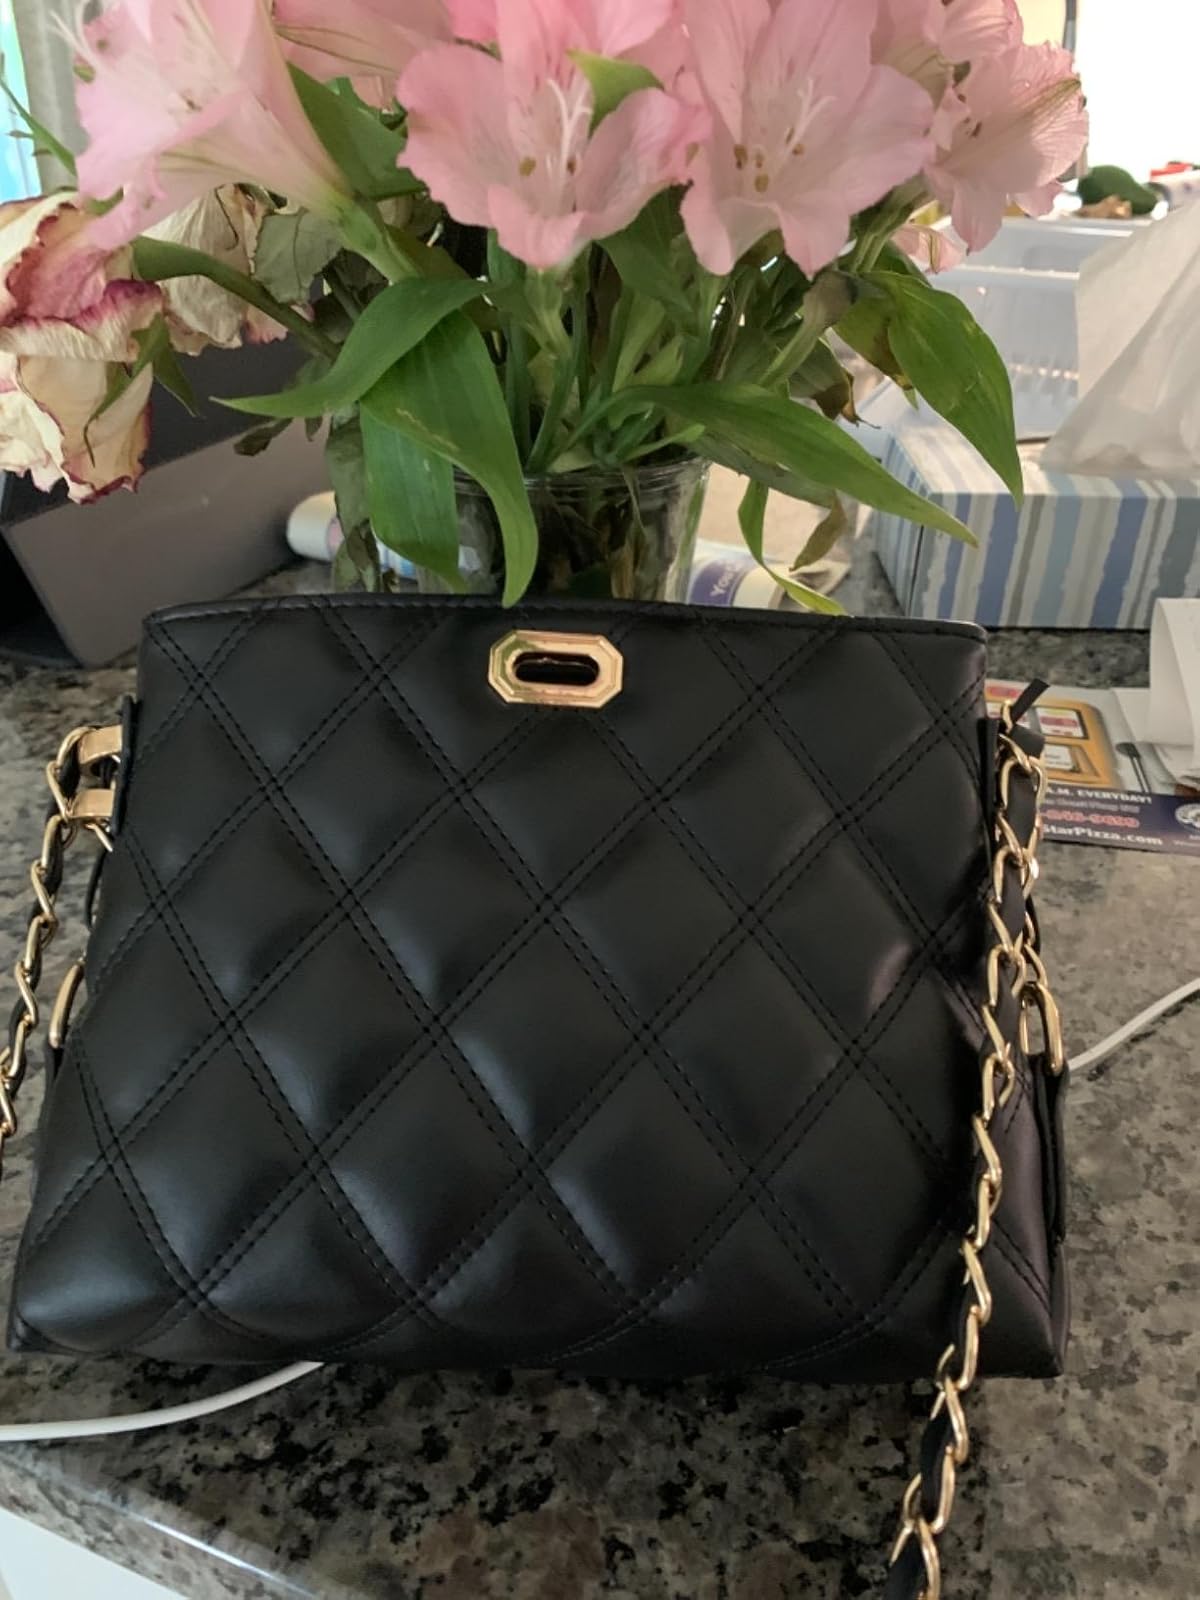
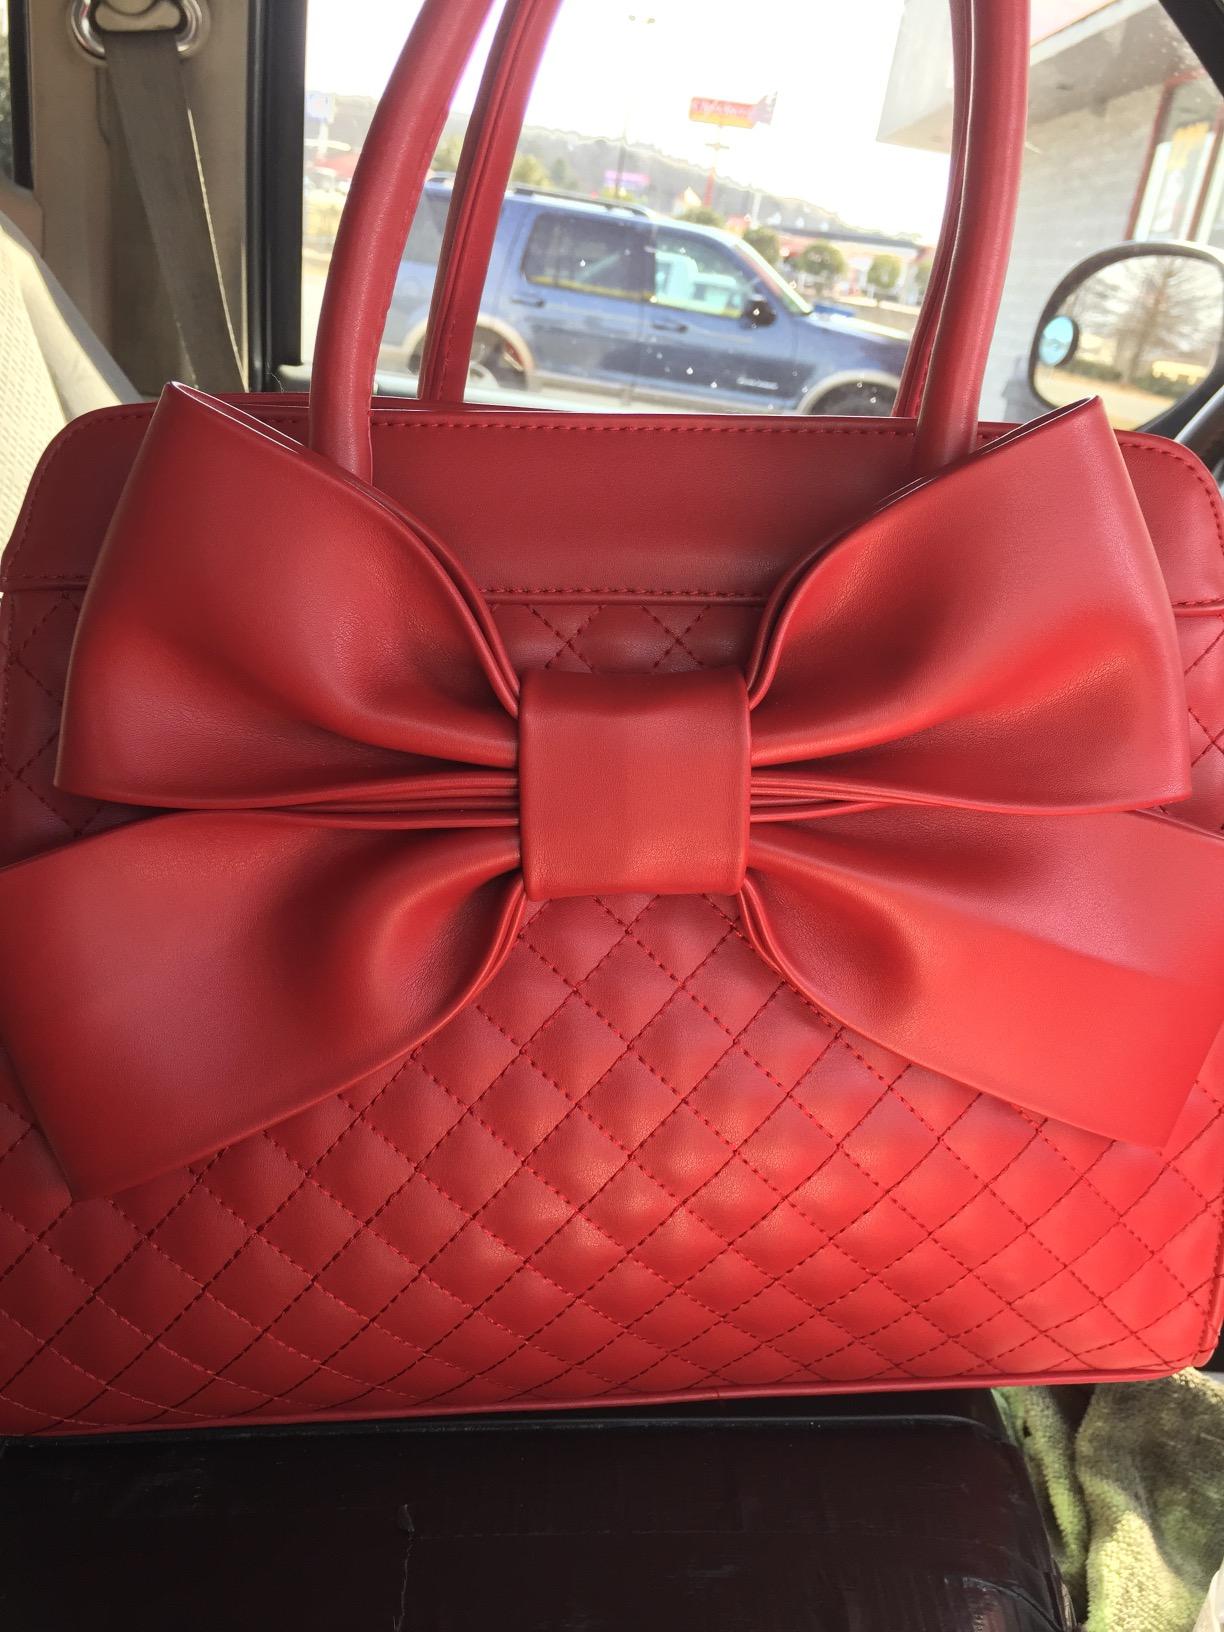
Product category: accessories_handbag
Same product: no